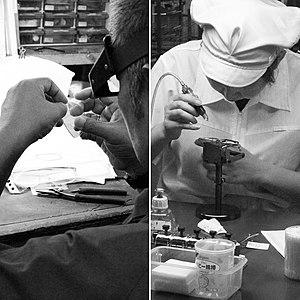
Processus de fabrication d'une monture Charmant
Charmant est un groupe fabricant et distributeur de lunettes et de lunettes de soleil, fondé en 1956 et basé au Japon. En 1980, la première monture optique en titane est créée par Kaoru Horikawa, fondateur de l'entreprise Charmant ; ce matériau était jusqu’alors essentiellement utilisé dans l’industrie stratégique et militaire.